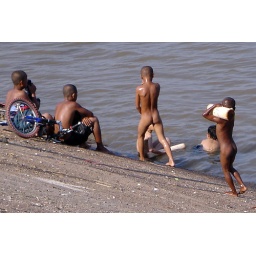
Kids taking their bath in the banks of the river that crosses Phnom Penh